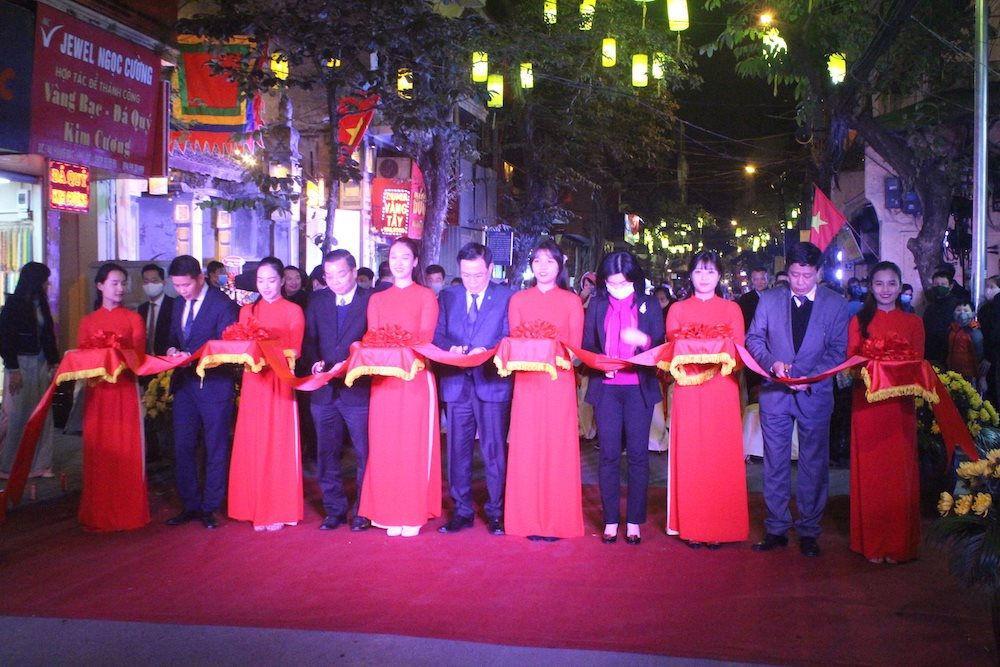
có một nhóm người đang xuất hiện ở trên thảm đỏ